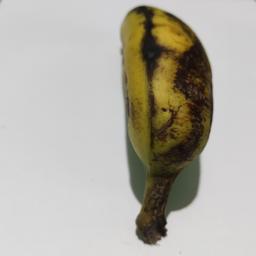
Banana variety: Sagor Kola